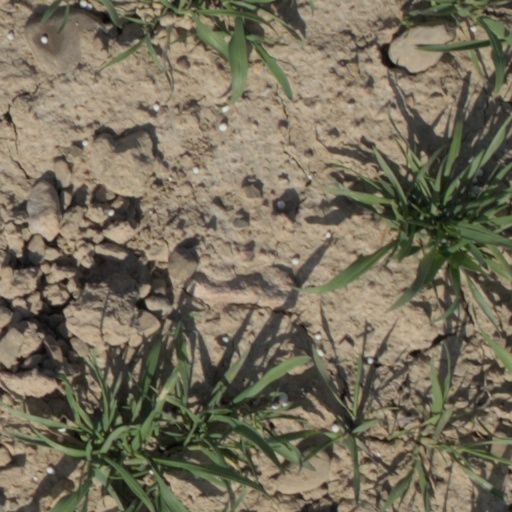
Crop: wheat